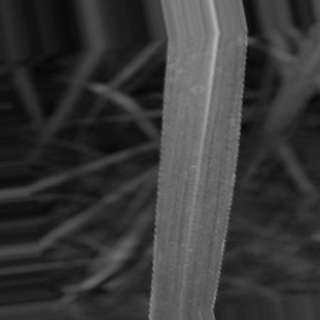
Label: sugarcane_bacterial_blight